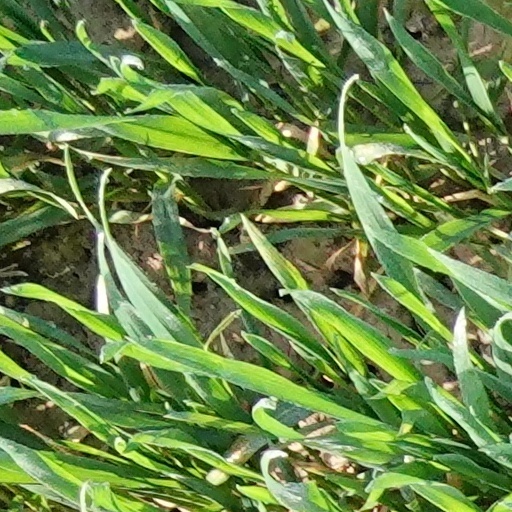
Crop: wheat